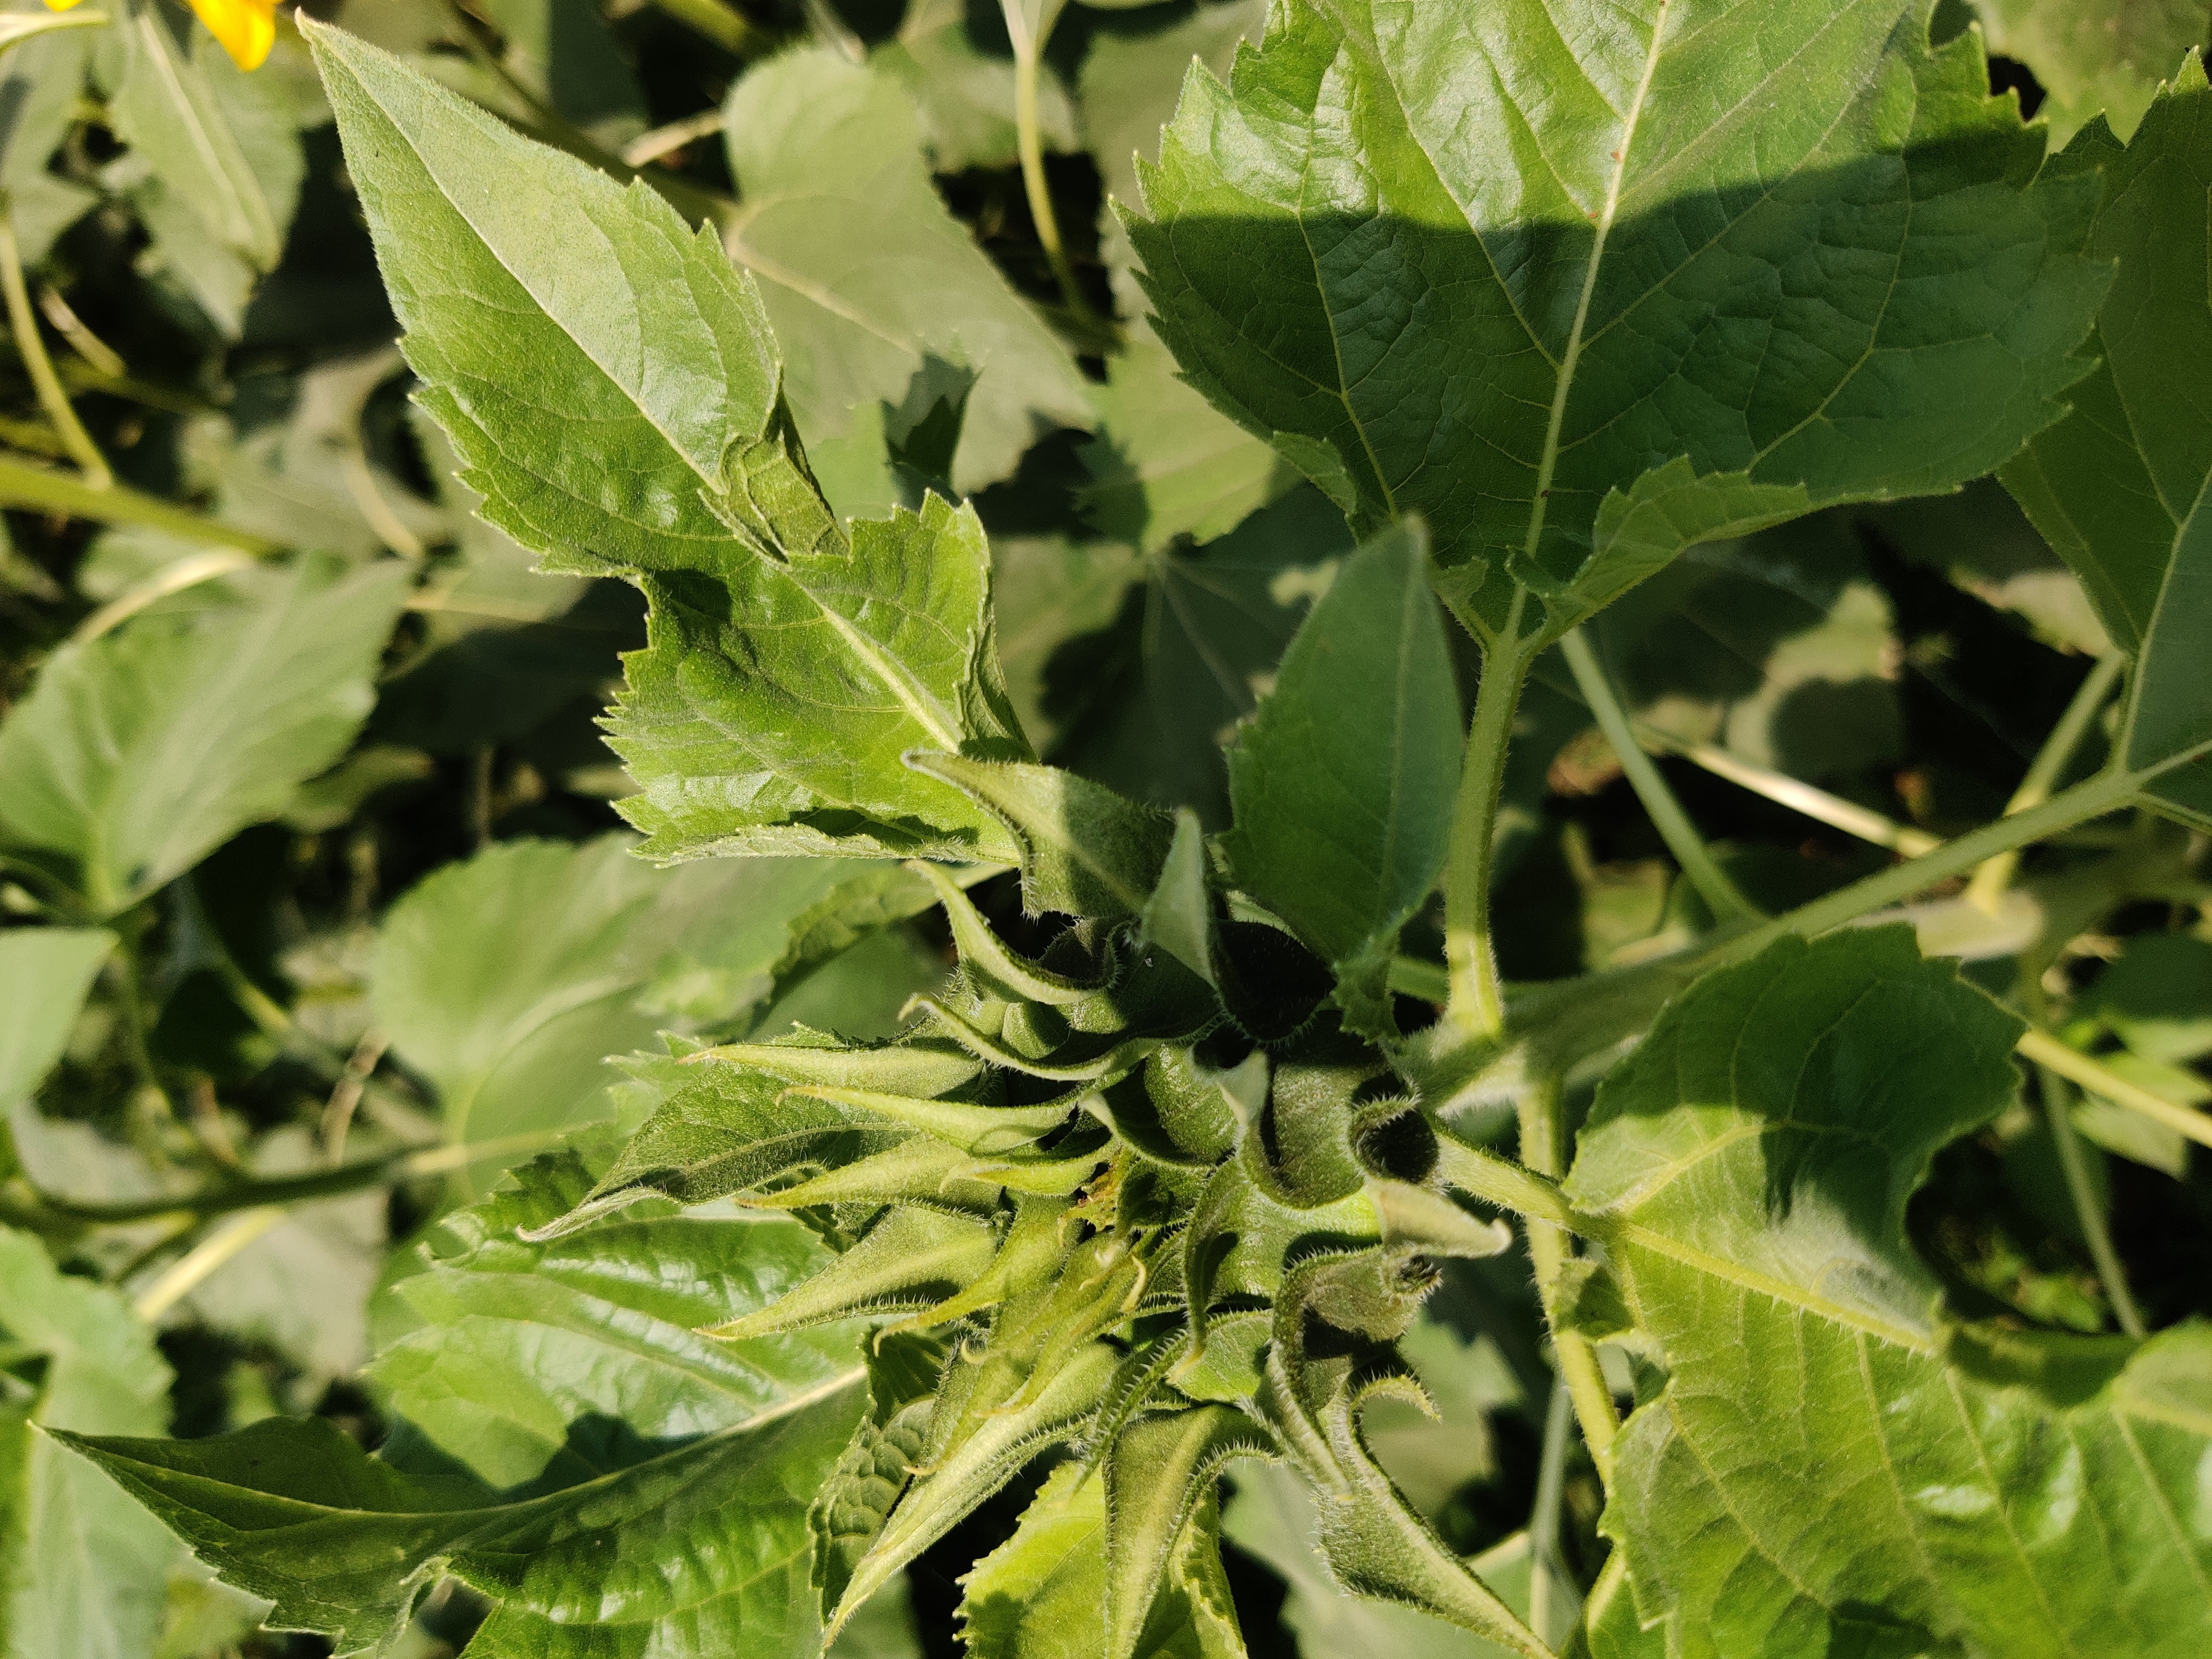
Label: Fresh_leaf